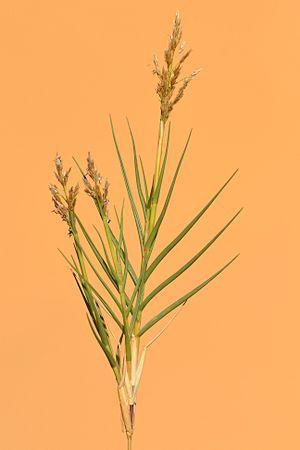
Aeluropus littoralis Poacées
Aeluropus est un genre de plantes monocotylédones de la famille des Poaceae, originaire de l'Ancien Monde.
Aeluropus littoralis, l'Élurope du littoral, est une plante herbacée méditerranéenne de bord de mer de la famille des Poaceae.